Dharwar Craton

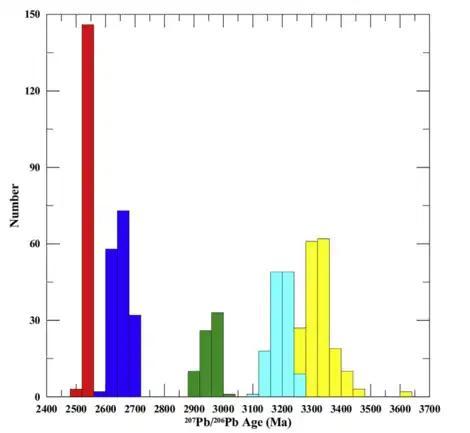
The graph shows the distribution of zircons according to their U-Pb ages. It shows the 5 major crustal accretion events with the ranges of age 3450–3300, 3230–3200, 3150–3000, 2700–2600 and 2560–2520 Ma. Modified from Jayananda et al., (2015, 2018).

For finding when the Archean crust accretions happened, the parent-daughter isotopes dating, like uranium-lead (U-Pb) decay could be used to find out the ages of the events.